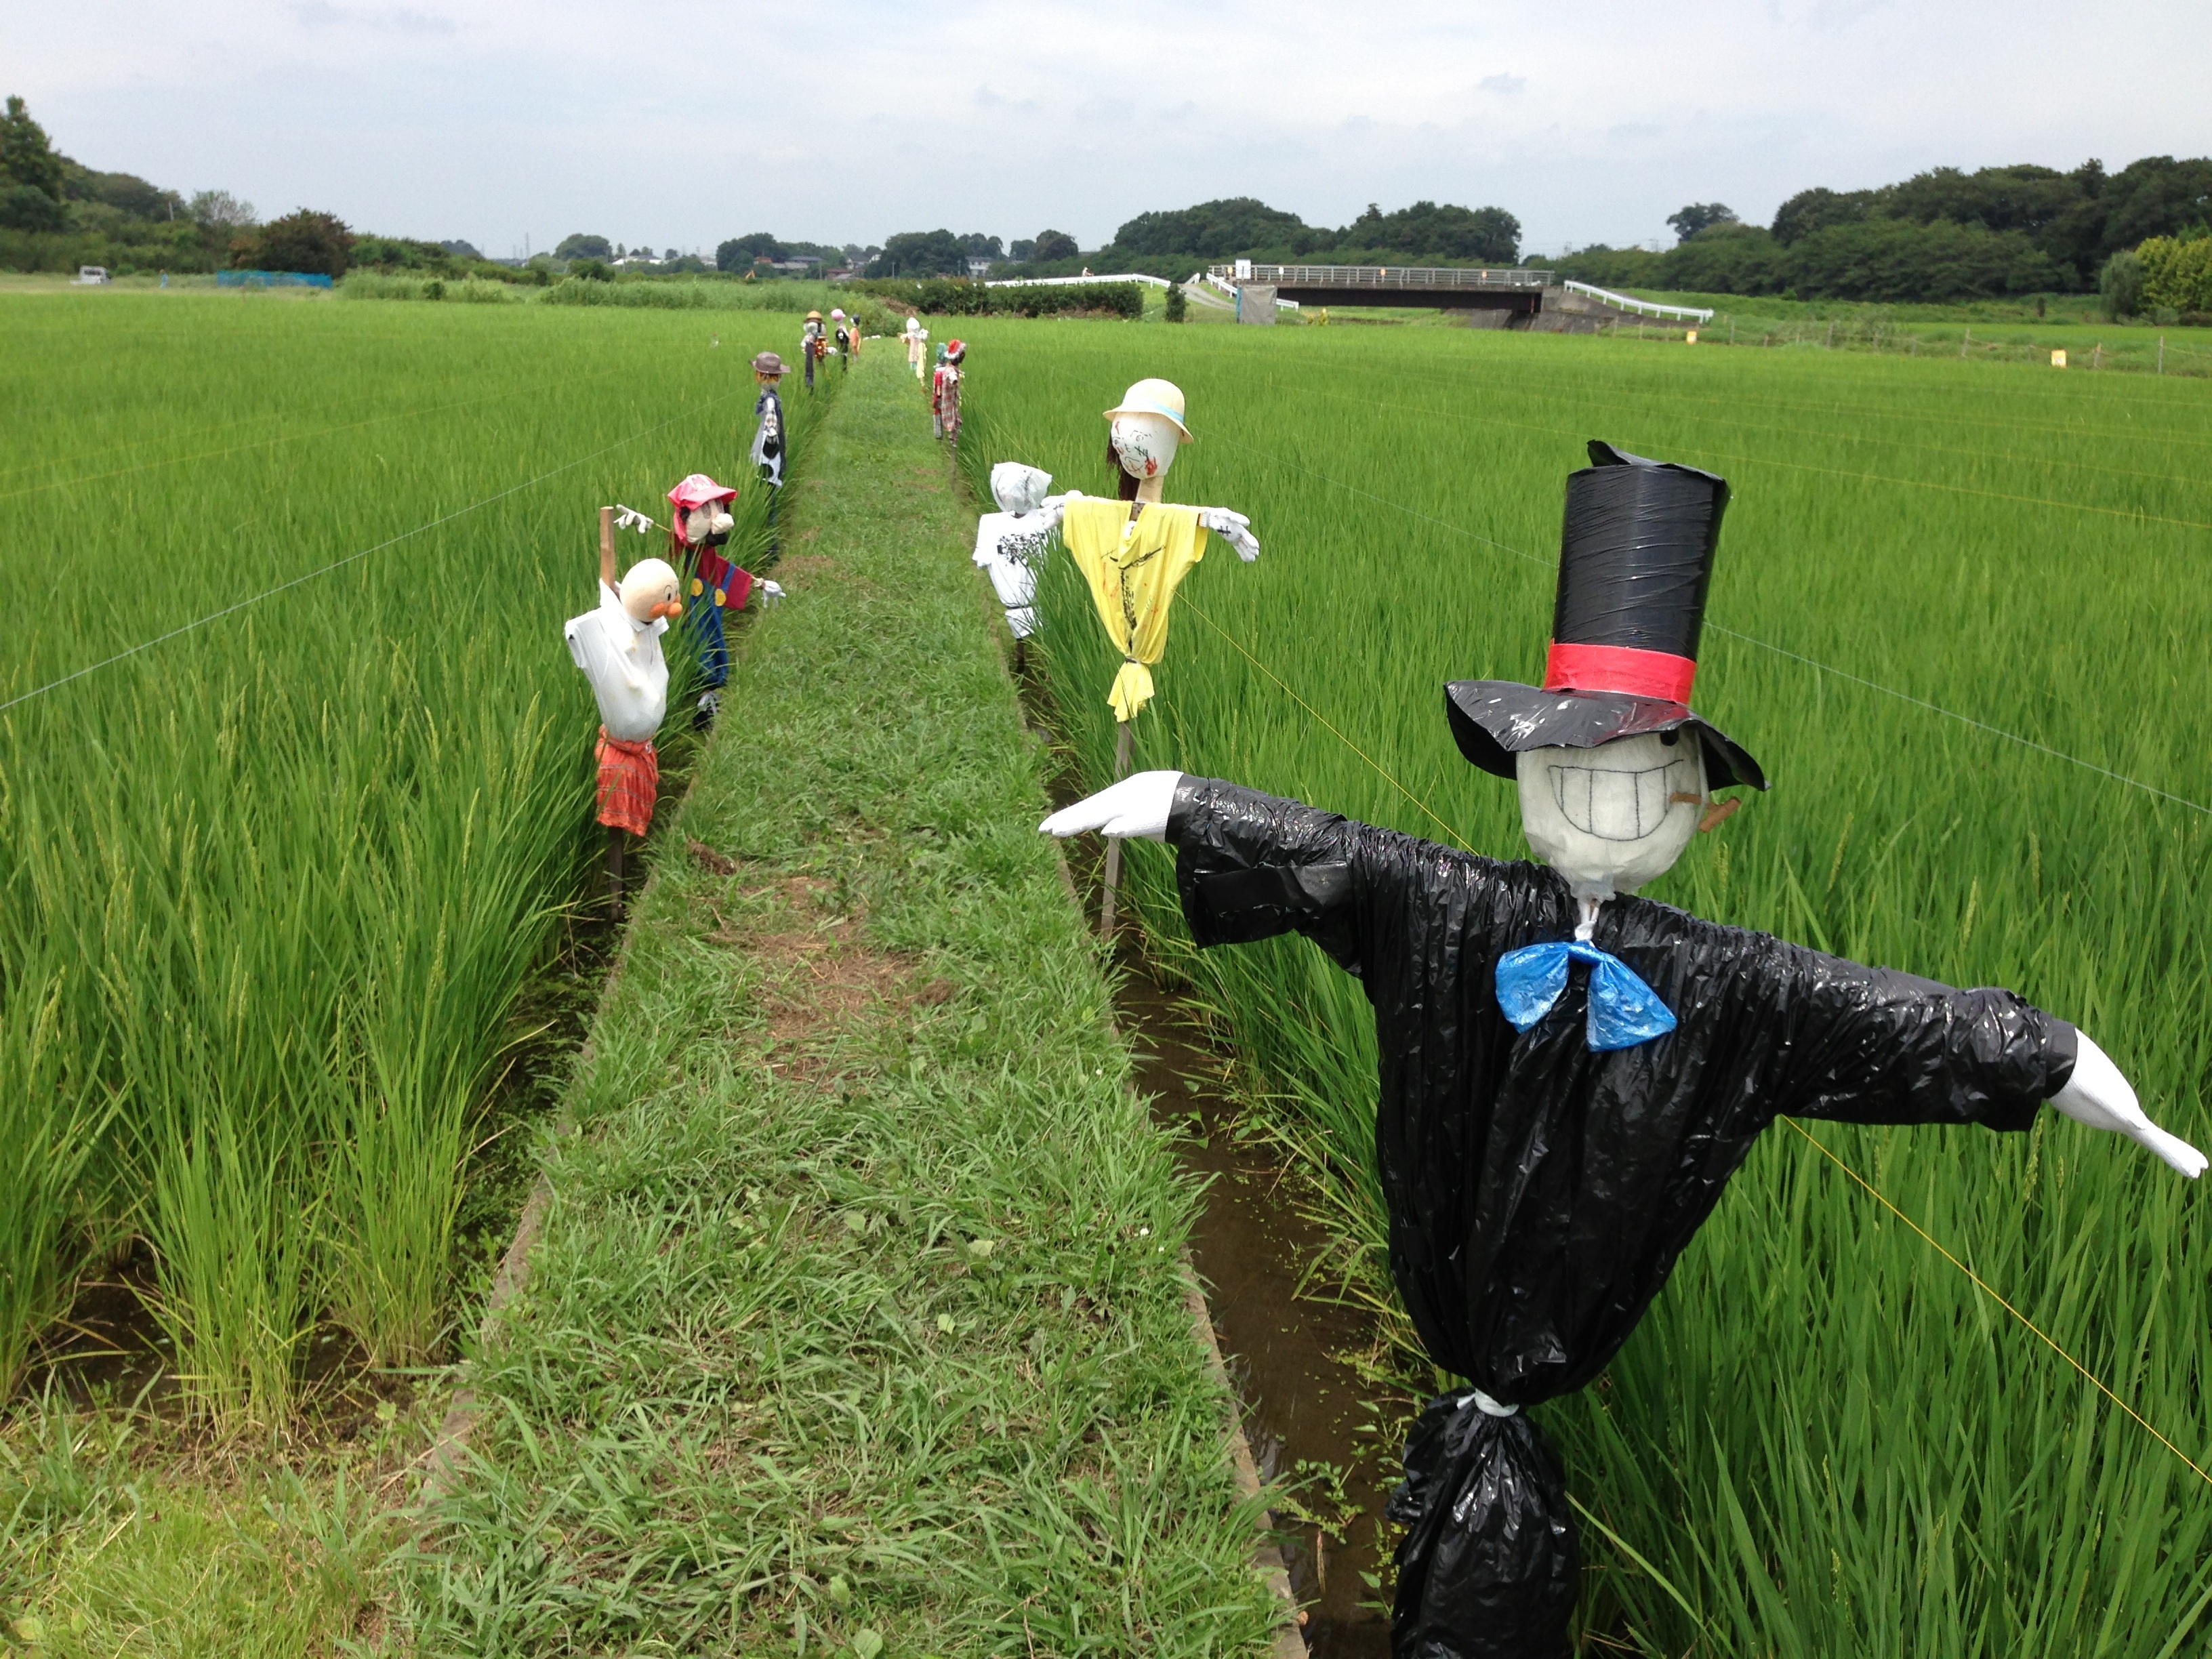
grass, field, farm, lawn, meadow, crop, agriculture, scarecrow, rural area, paddy field, rice field, farmworker